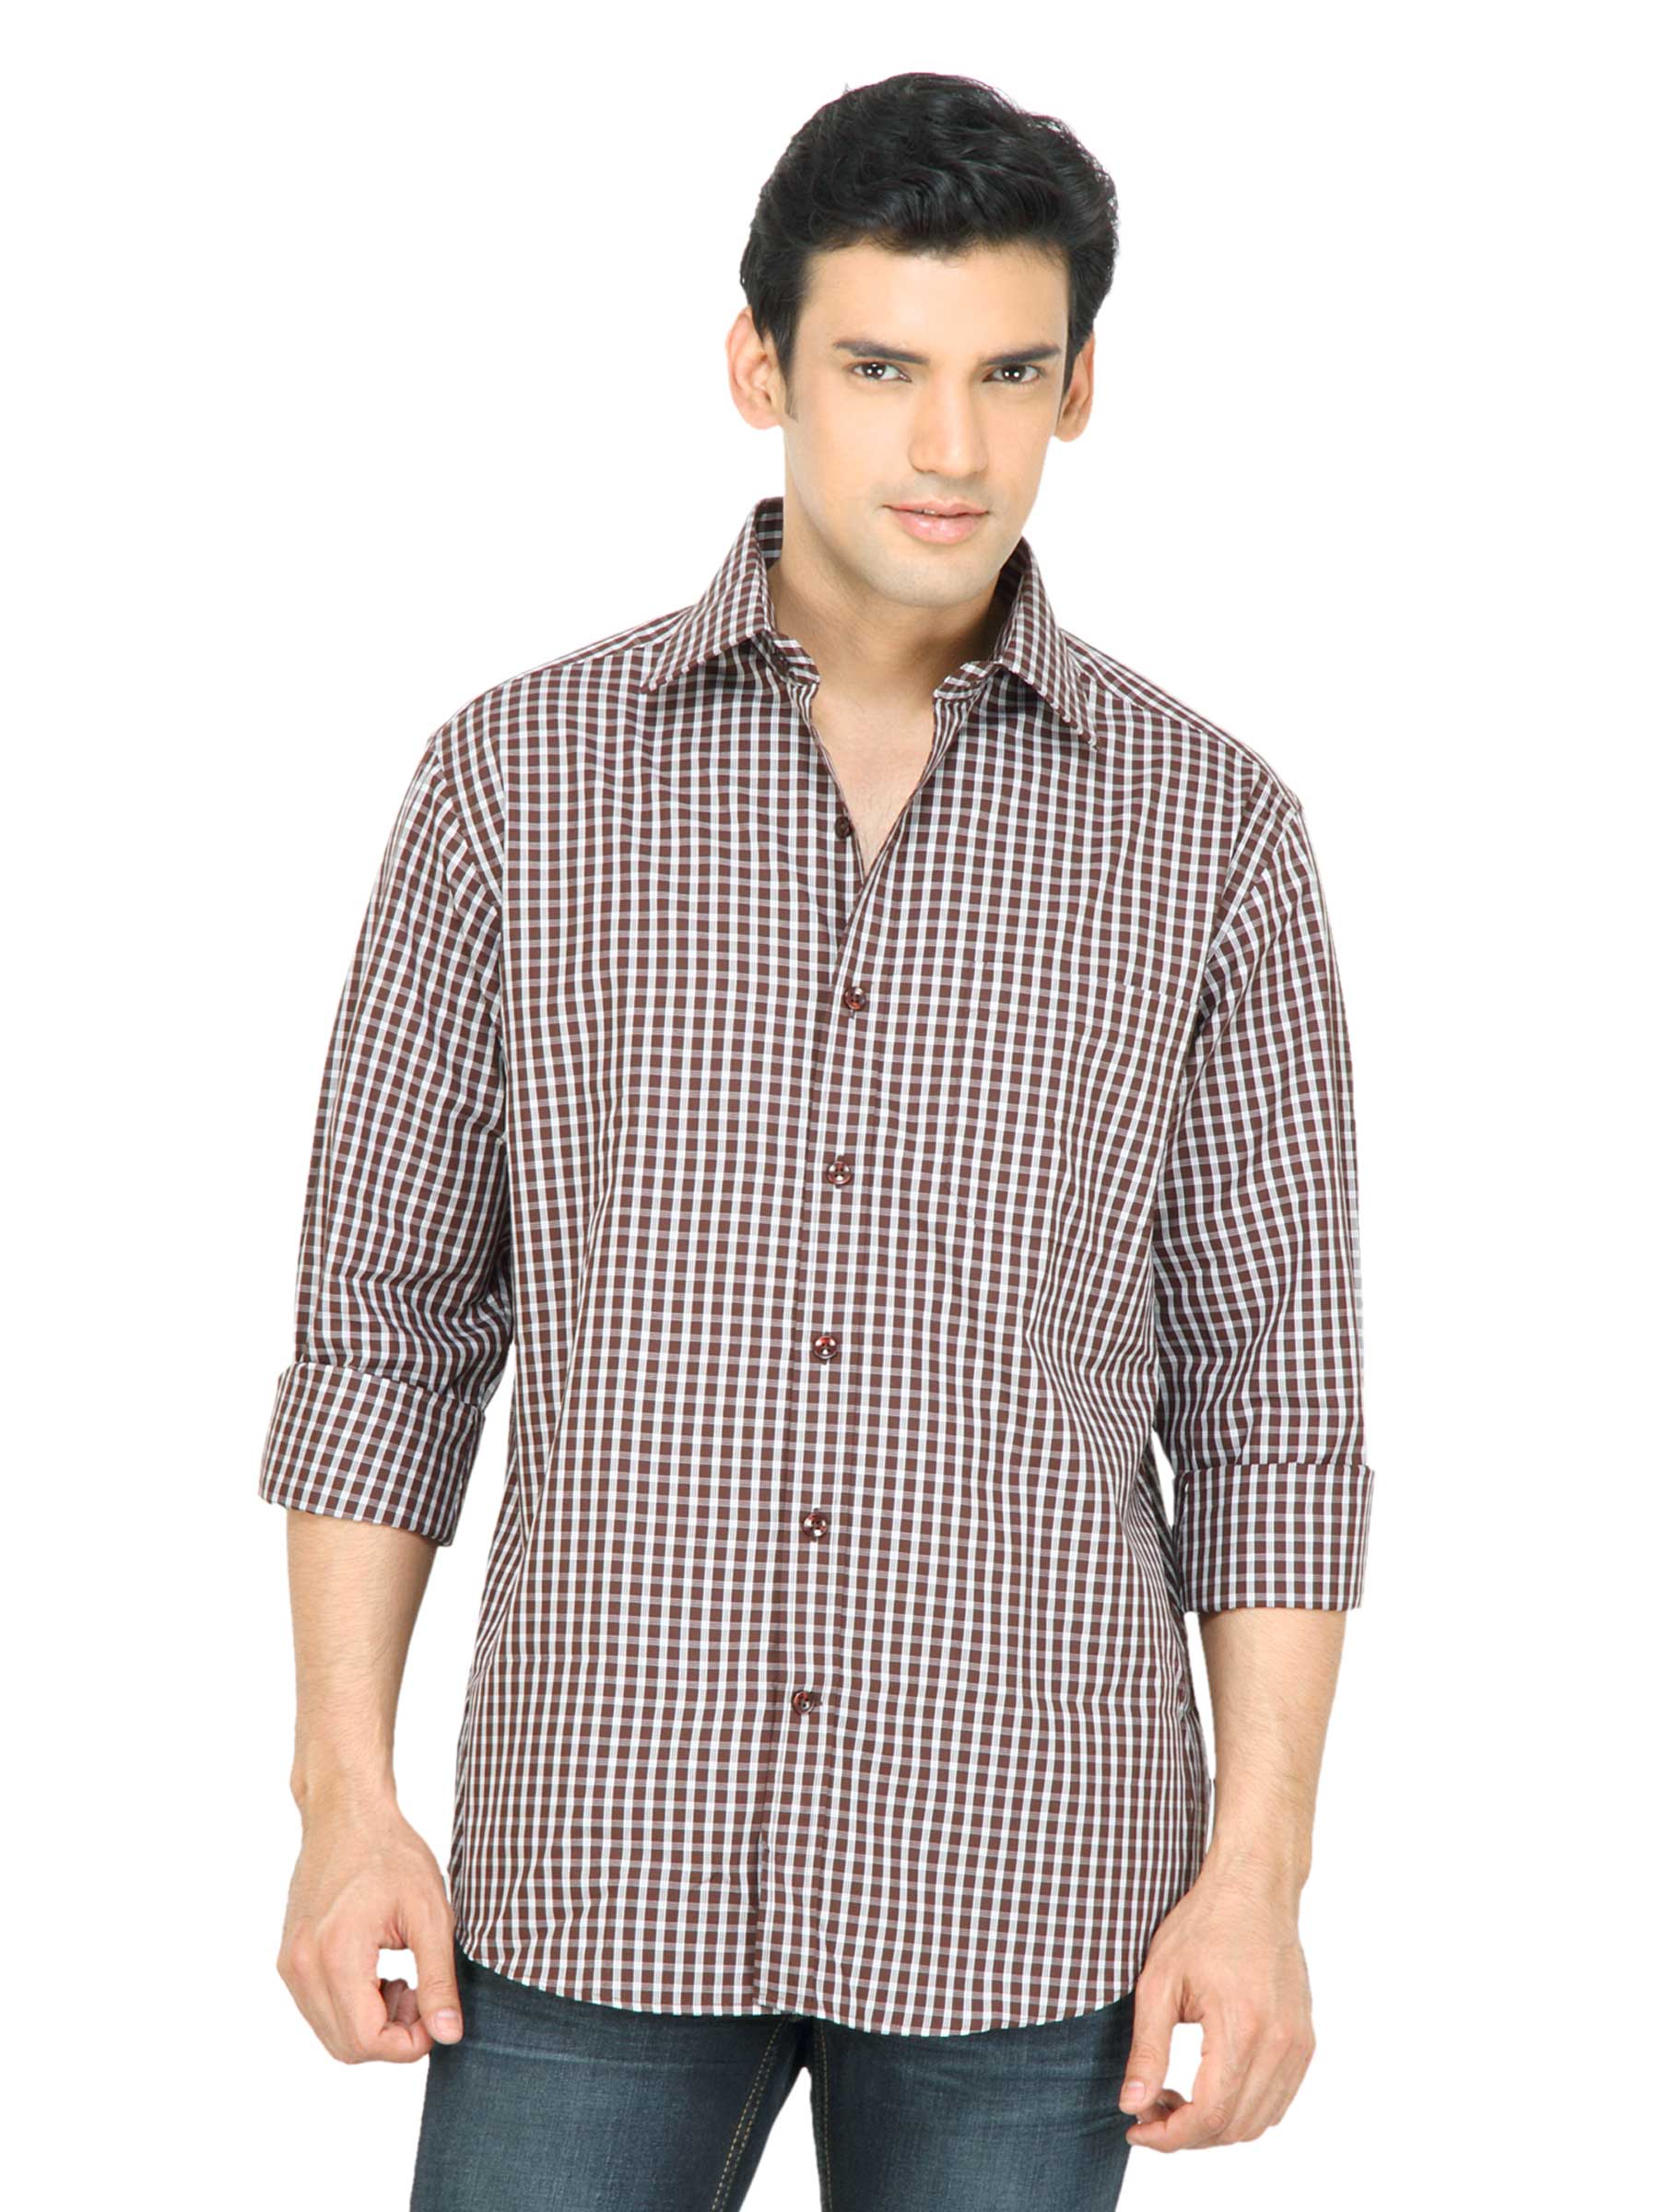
Wills Lifestyle Men Check Brown Shirt
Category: Apparel / Topwear / Shirts
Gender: Men
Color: Brown
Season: Fall 2011
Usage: Casual